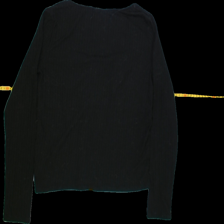
View: back
Type: Blouse
Category: Ladies
Brand: Not Applicable
Colors: Black
Material: 64%polyester 36%cotton
Pattern: Plain
Cut: Regular, C-collar
Size: M
Season: All
Trend: No trend
Stains: No
Price range: <50
Recommended usage: Export